Battle of San Juan Hill

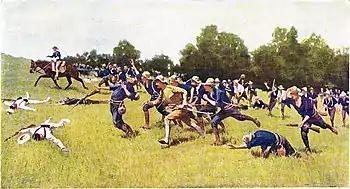
"Charge of the Rough Riders at San Juan Hill" by Frederic Remington. In reality, they first assaulted Kettle Hill and then San Juan Hill. With Theodore Roosevelt on horseback, Woodbury Kane carries a saber and pistol.

The 1st U.S. Volunteer Cavalry (Rough Riders), along with the 3rd Cavalry Regiment, began a near simultaneous assault supporting the regulars of the 10th Cavalry (Buffalo Soldiers) up Kettle Hill, supported by the fire of three Gatling guns commanded by Lt. John H. Parker. Trooper Jesse D. Langdon of the 1st Volunteer Infantry, who accompanied